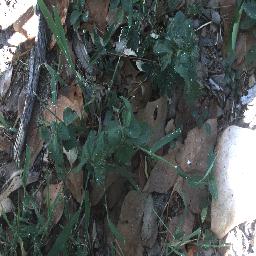
Label: negative